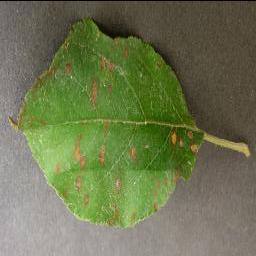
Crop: apple
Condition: cedar_rust